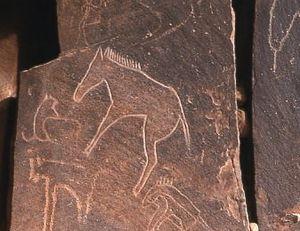
La fantasia est un art équestre traditionnel pratiqués essentiellement au Maghreb, se manifestant par la simulation d'assauts militaires. Cet art est notamment appelé « jeu de la poudre » ou « jeu des chevaux ».